Andrew Peterson Farmstead

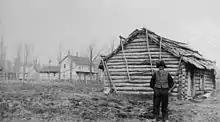
Andrew Peterson on the farm in 1885

Andrew Peterson ("Anders Pettersson") was born October 20, 1818, at Västra Ryd parish in Ydre härad, Östergötland, Sweden. He died March 31, 1898, in Waconia, Carver County, Minnesota. He emigrated from Rydsnäs, Sweden to American in 1850. With his sister and fourteen other emigrants, they arrived in Boston on July 2, 1850. He arrived in Burlington, Iowa, about four weeks later and lived there for four years. He later moved to Minnesota in 1855, claiming near the southeastern shore of Lake Waconia.